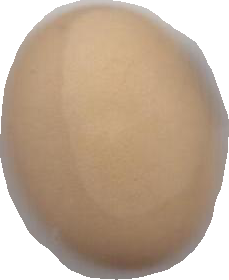
Variety: Anjasmoro